Northern Dobruja

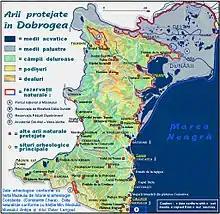
Protected archaeological and natural areas in Romanian Dobruja.

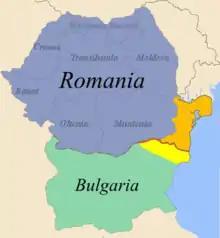
Map of Romania and Bulgaria with Northern Dobruja highlighted in orange and Southern Dobruja highlighted in yellow.

Around 600 BC, the Greeks colonized the Black Sea shore and founded numerous fortresses: Tomis (today's Constanța), Callatis, Histria, Argamum, Heracleea, Aegysus. The Greeks engaged in trade with the Dacians who lived on the main land. Dobruja became a Roman province after the conquest of the Dacian Tribes. One of the best preserved remnants of this period is the Capidava citadel.